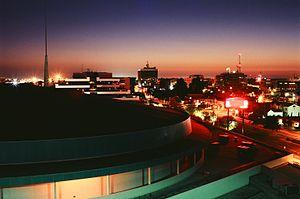
Bakersfield est une ville du sud de l'État de Californie, aux États-Unis. C'est le siège du comté de Kern. Sa population était de 347 483 habitants en 2010 selon le recensement. C'est une des grandes villes les plus dynamiques des États-Unis en termes d'évolution de la population ainsi que l'une des plus polluées.